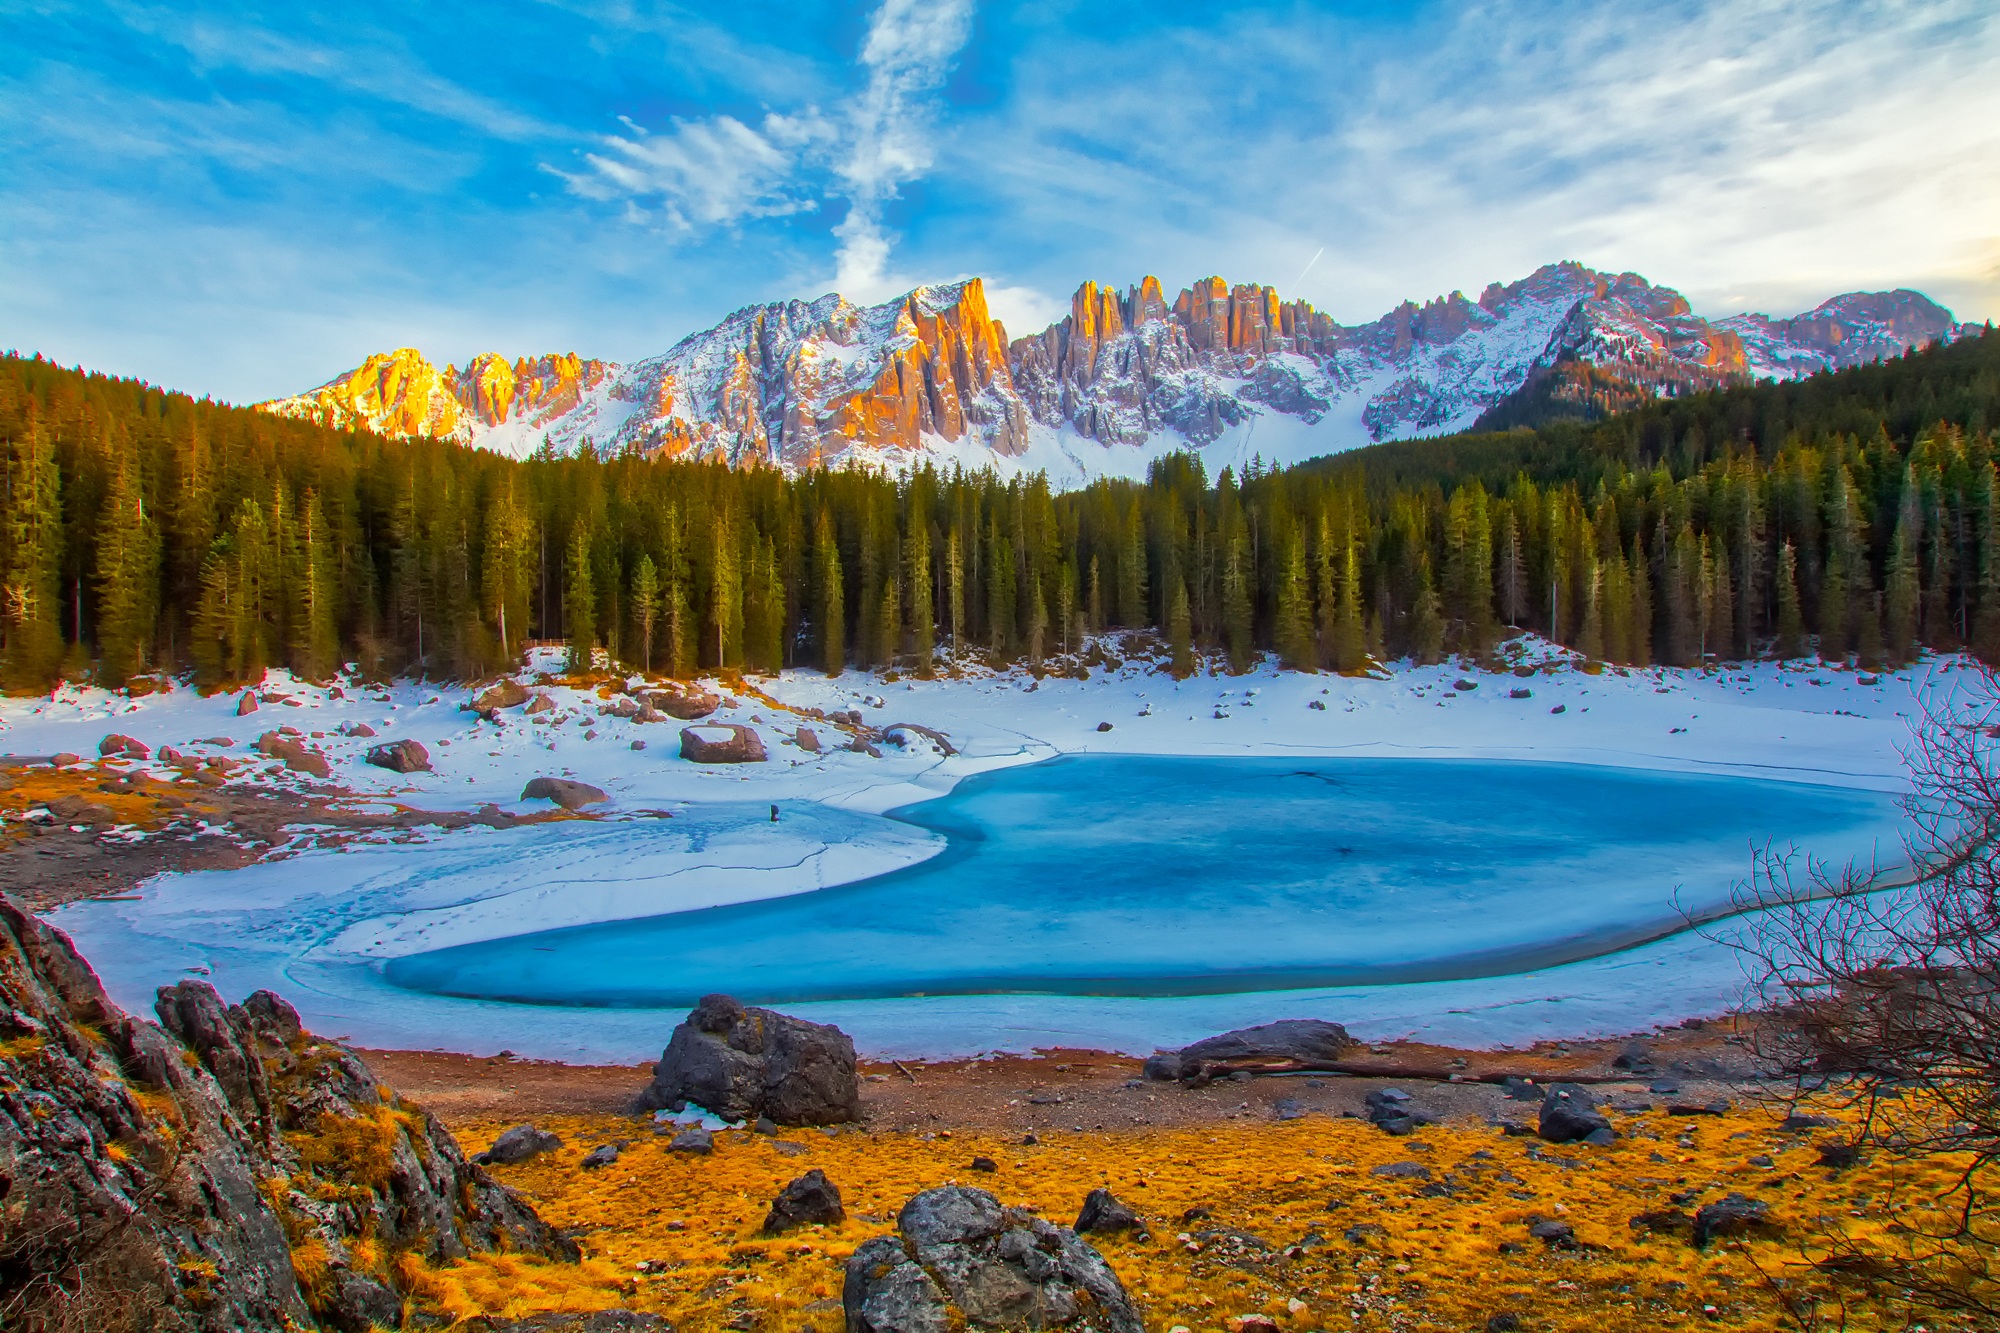
landscape, tree, water, nature, forest, wilderness, mountain, snow, sky, meadow, lake, valley, mountain range, country, rural, reflection, autumn, italy, rocky, national park, season, trees, rocks, outdoors, woods, stones, clouds, plateau, loch, ecosystem, tundra, landform, geographical feature, mountainous landforms